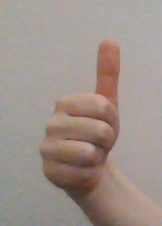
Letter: aleff